John Godelee

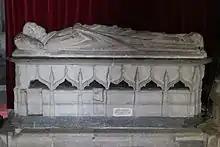
Tomb in Wells Cathedral

John Godelee was the Dean of Wells during 1305.